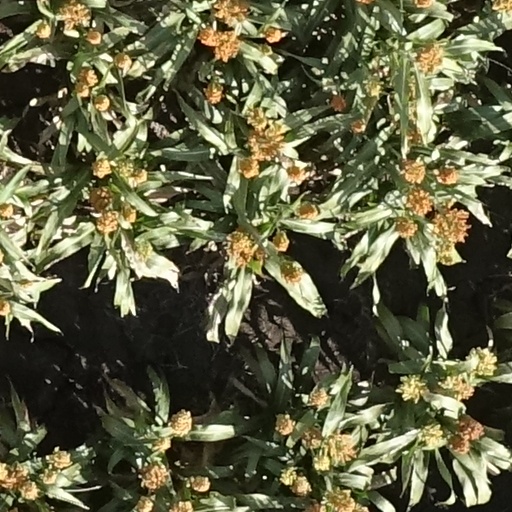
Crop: sorghum